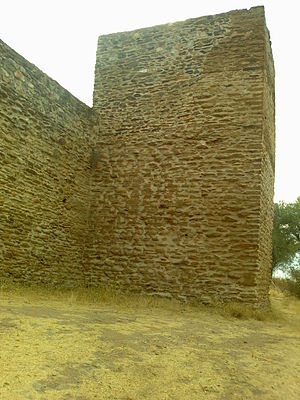
Castelo de Noudar
Castelo de Noudar
Castelo de Noudar er en fæstning som ligger i Barrancos, i regionen Alentejo, i Portugal. Den portugisiske konge Dinis I startede byggeriet af fæstningen i 1303.